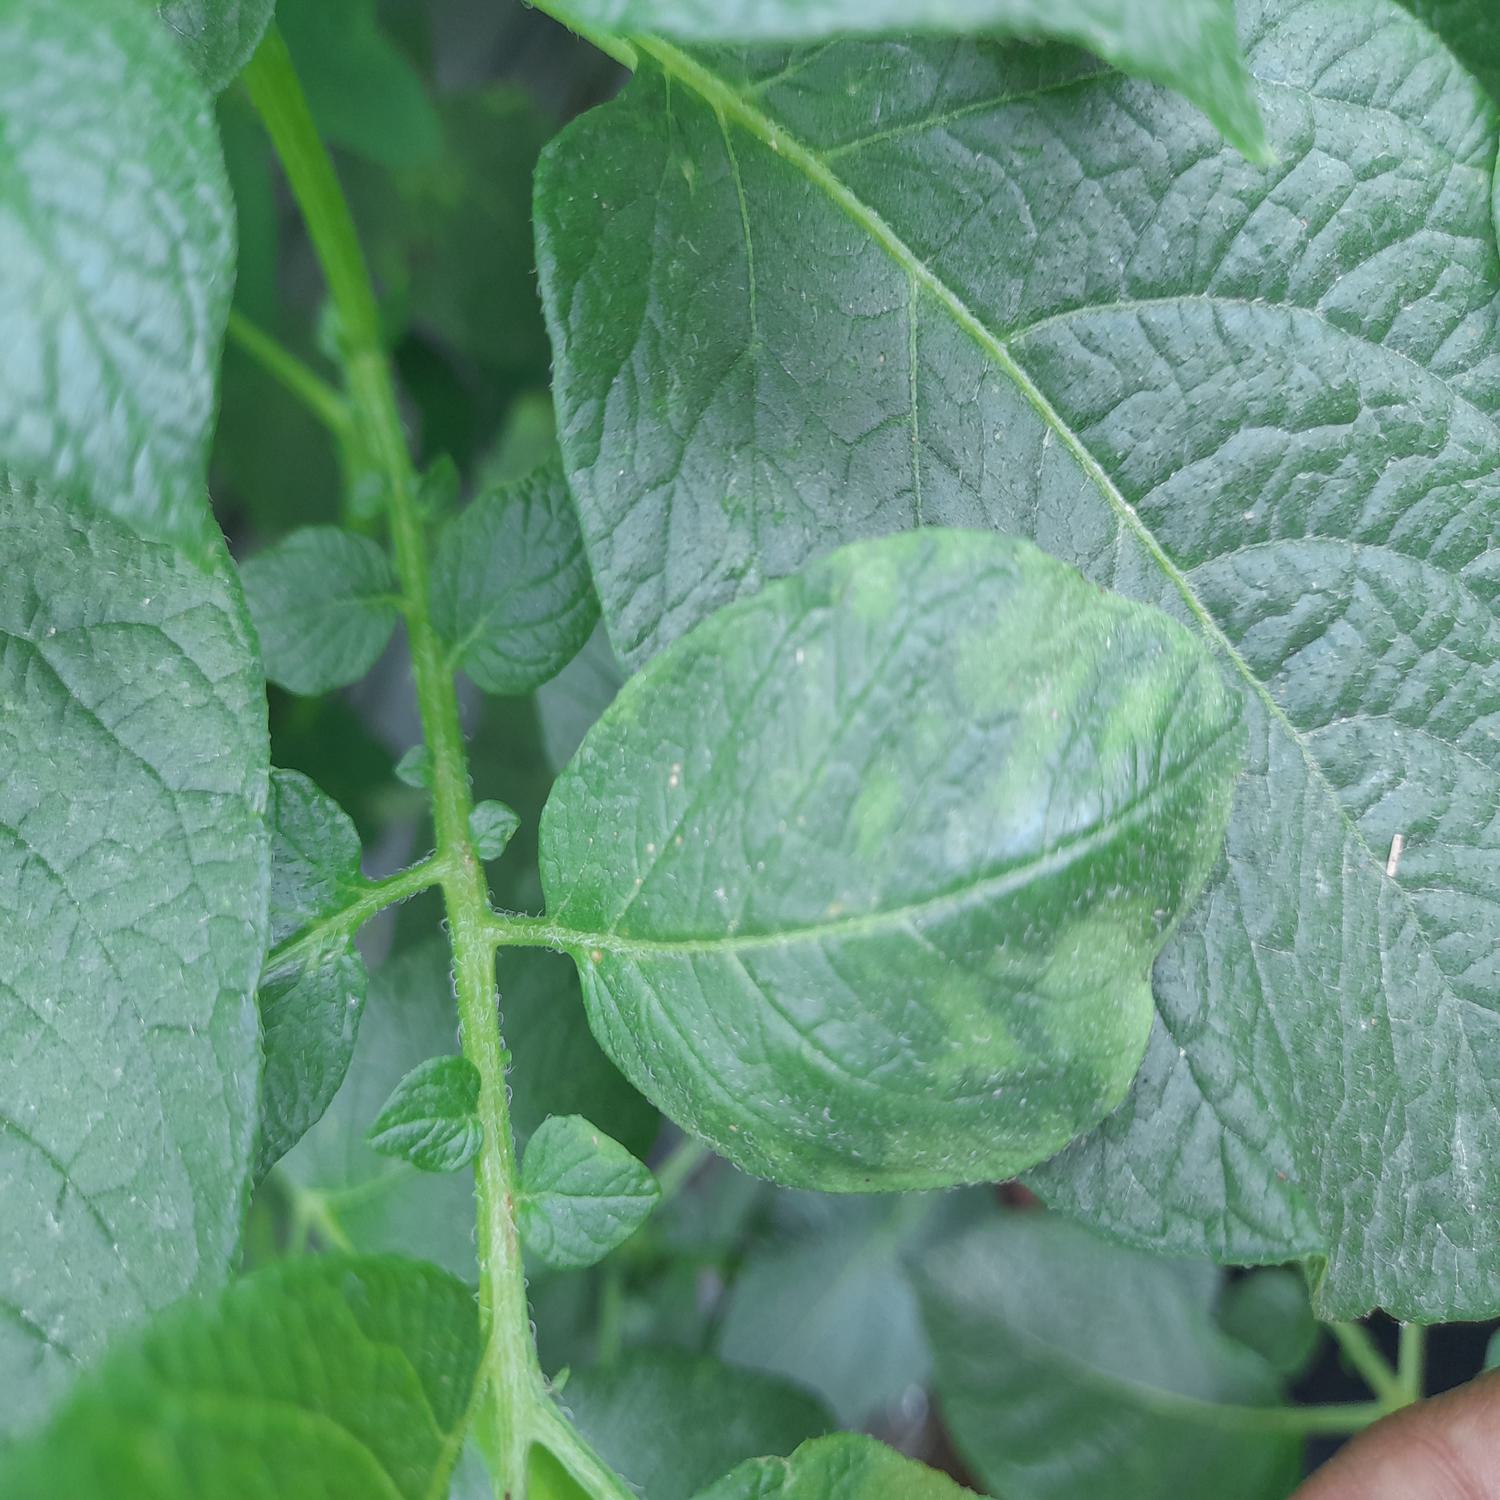
Label: Virus